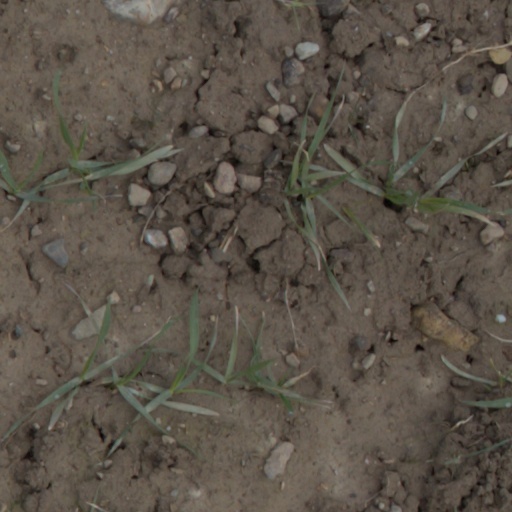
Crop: wheat